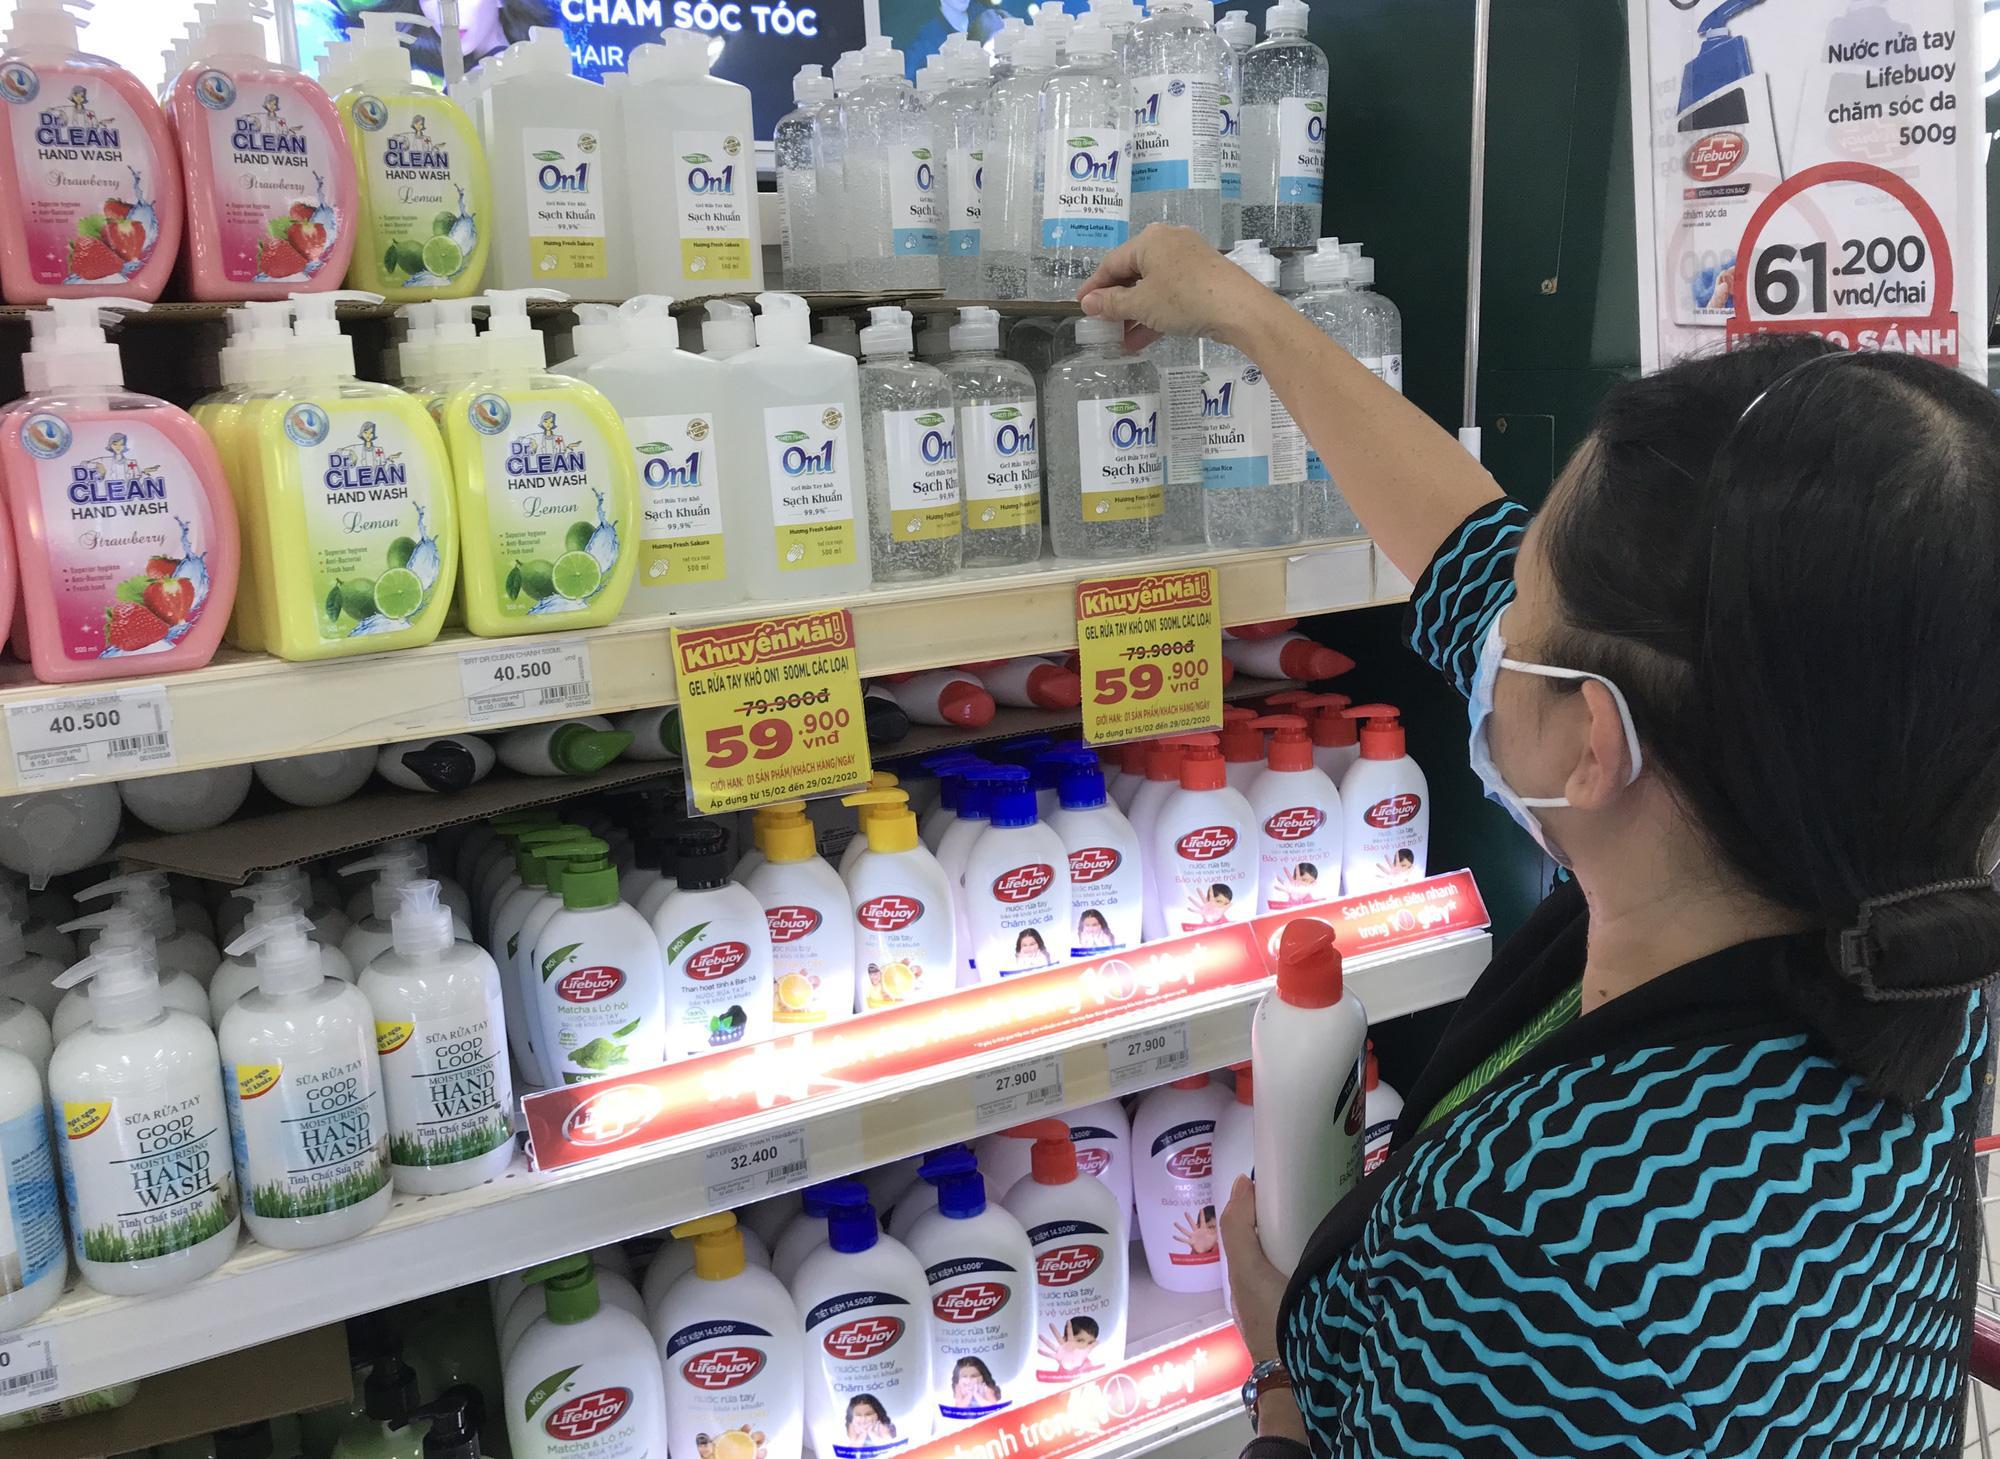
một người phụ nữ đang xem xét một cái chai xuất hiện trên kệ hàng